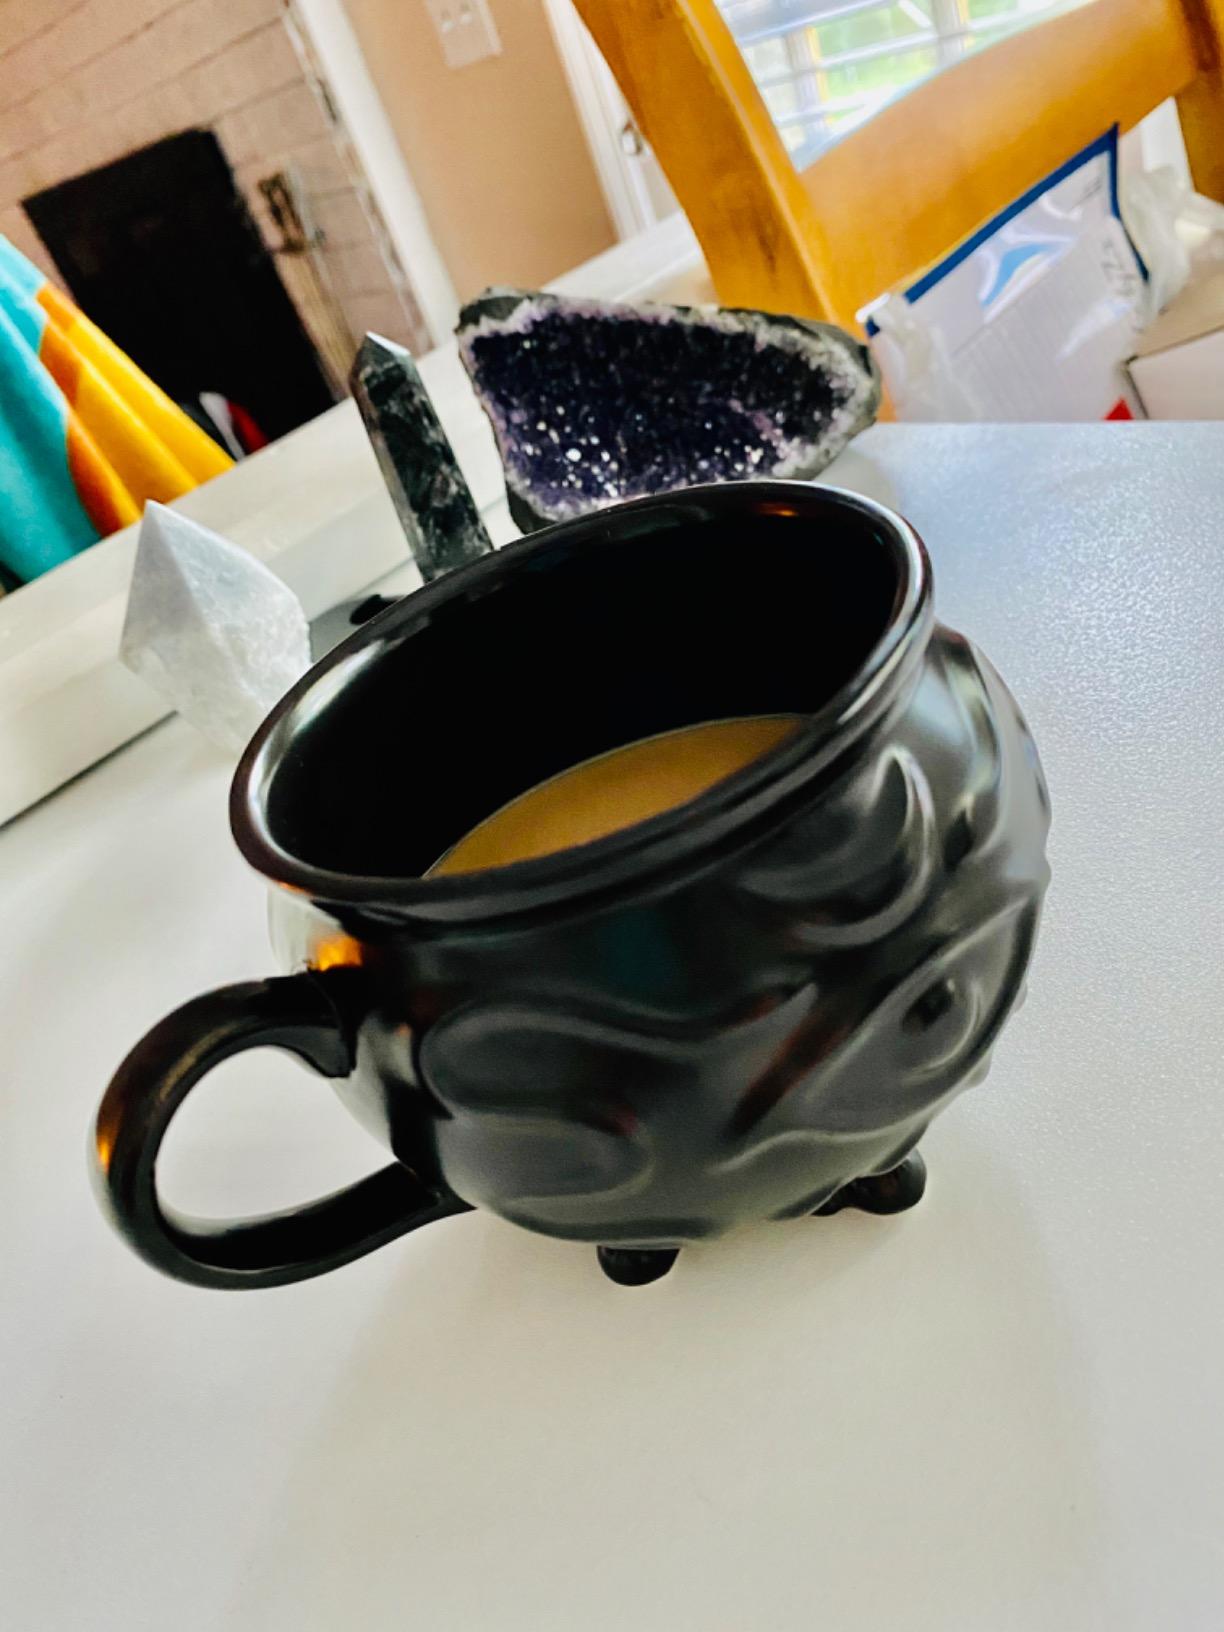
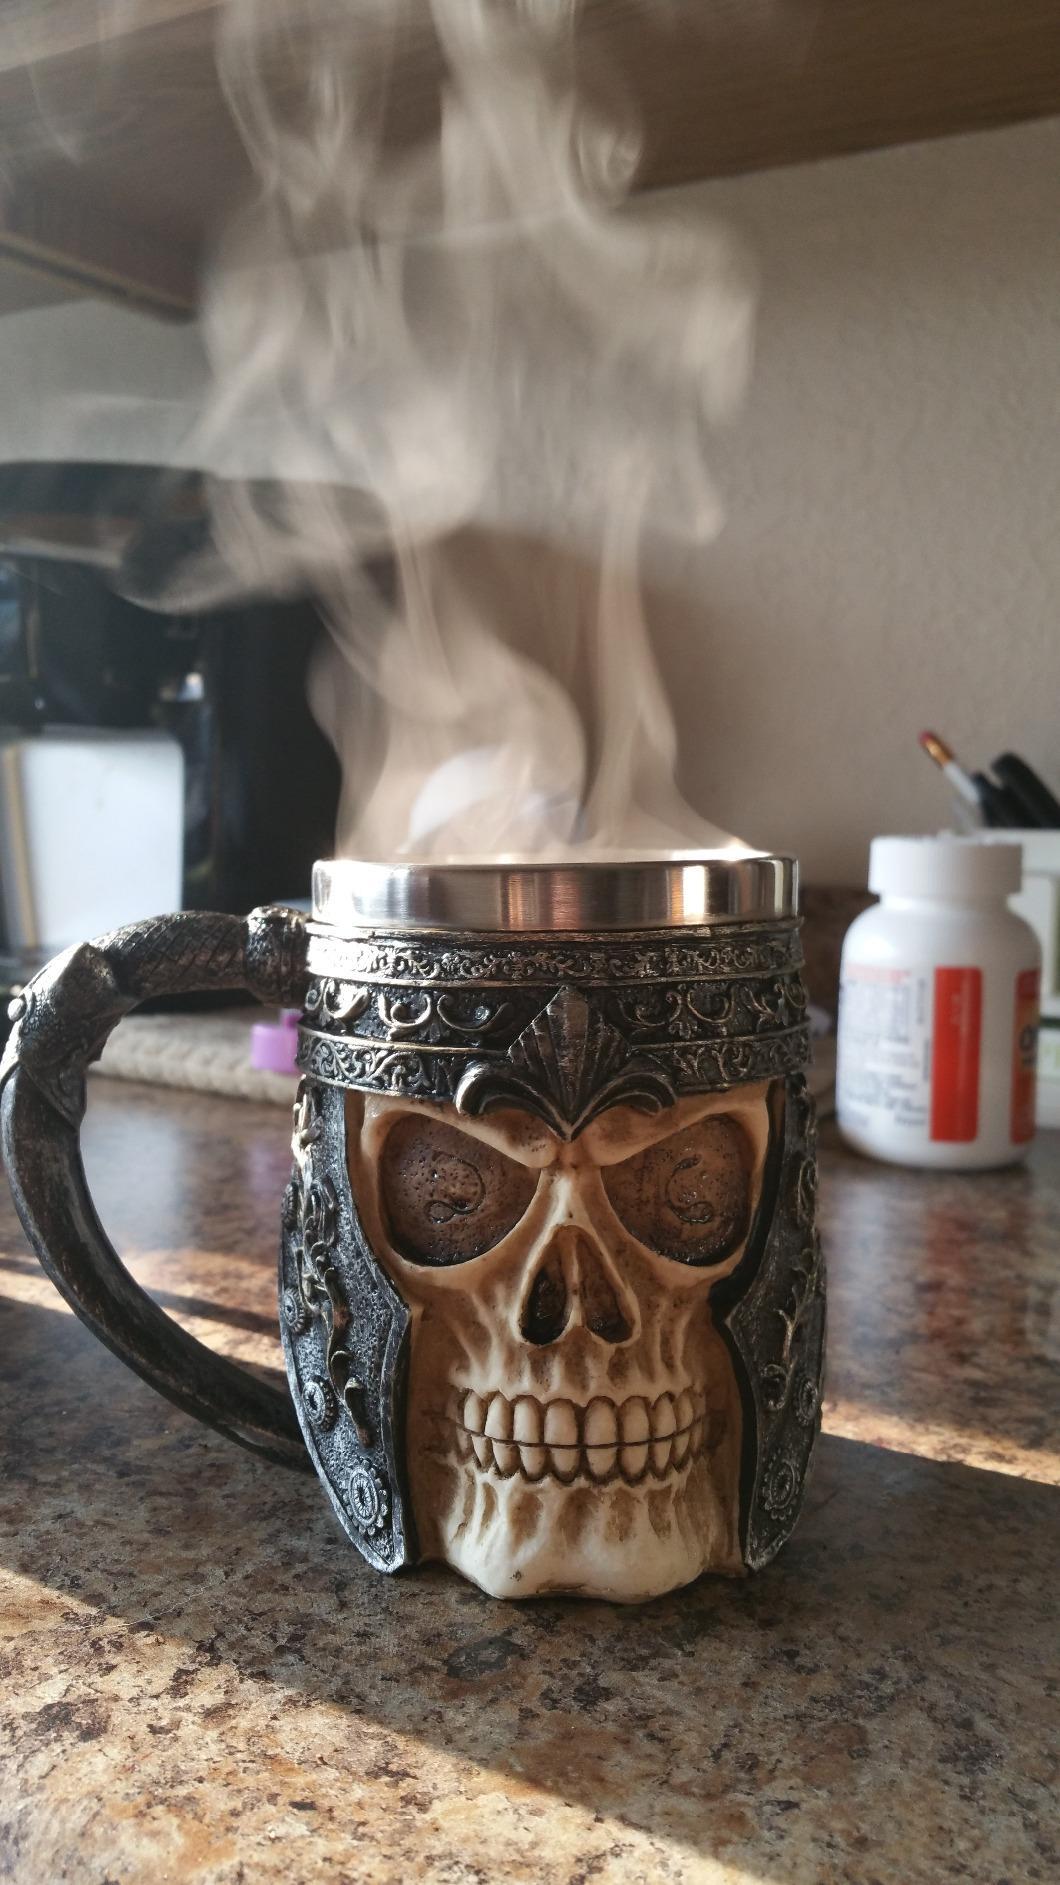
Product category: items_mug
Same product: no